The Goat Horn

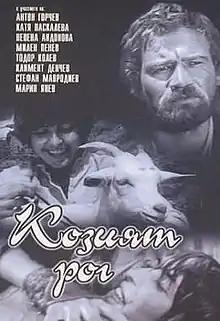
Film poster

The Goat Horn (translit. Koziyat rog) is a 1972 Bulgarian drama film directed by Metodi Andonov, starring Anton Gorchev and Katya Paskaleva. The film is set in 17th Century Bulgaria where Kara Ivan's wife is raped and killed by four local Ottoman feudal masters. Having disguised his daughter as a boy, and trained her in the masculine art of warfare over a period of ten years, they set out to take revenge.